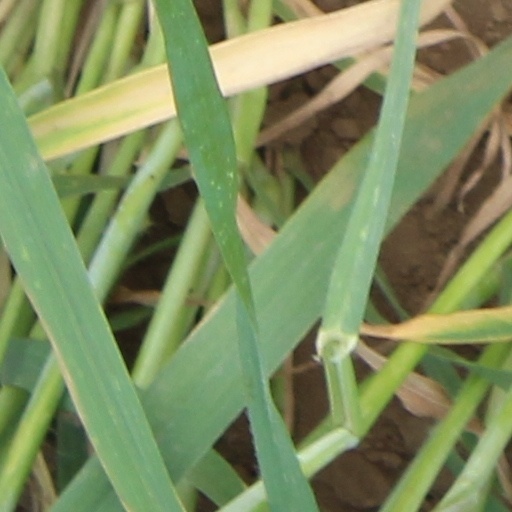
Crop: wheat